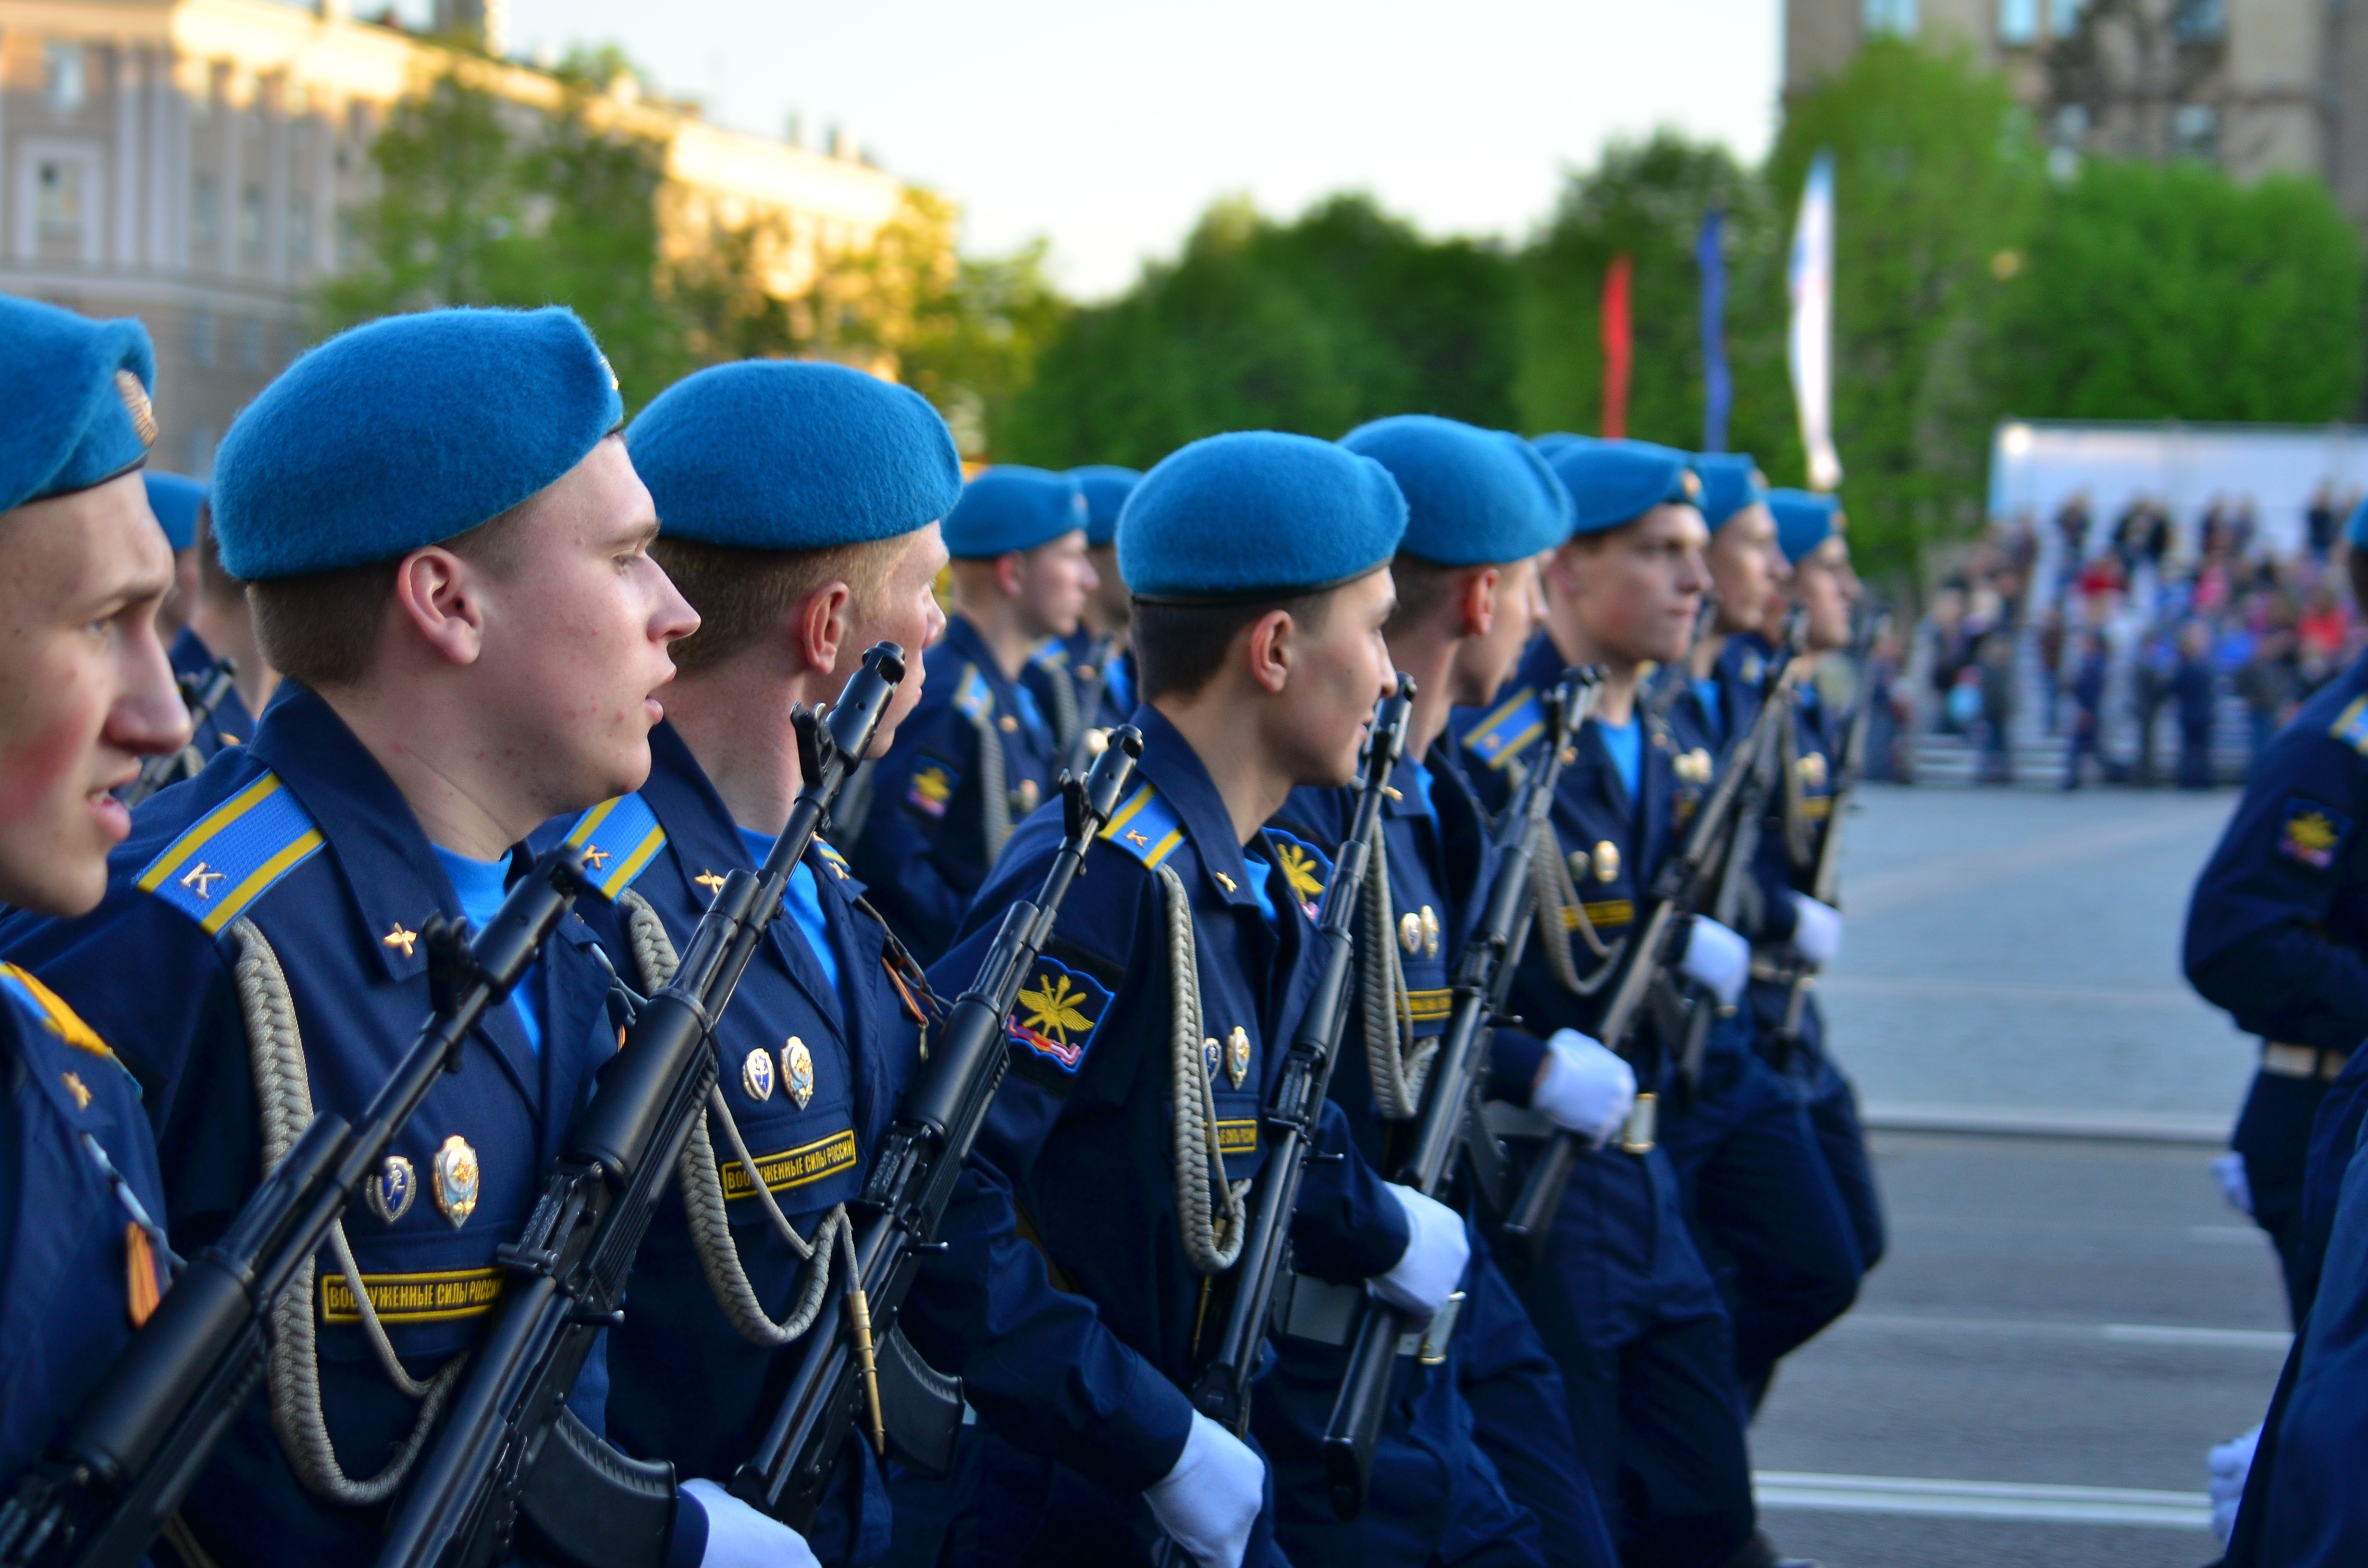
person, people, military, army, holiday, profession, parade, festival, police, russia, victory, marching, troop, may 9, military parade, air force, george's ribbon, victory day, the second world war, police officer, 9ma, military uniform, military police, military officer